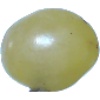
Label: Grape White 1